Ski orienteering

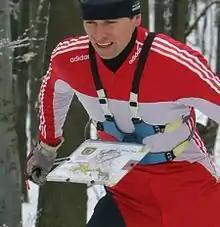
Map holder worn on chest

The International Orienteering Federation (IOF) had applied for ski orienteering to be included in the programme of the 2018 Olympic Winter Games. However this was unsuccessful.